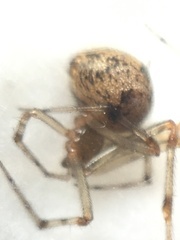
Species: Parasteatoda_tepidariorum